Riccardo Cassin

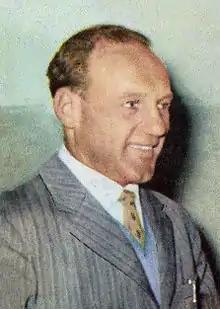
Riccardo Cassin

Riccardo Cassin (2 January 19096 August 2009) was an Italian mountaineer, developer of mountaineering equipment and author, and an important figure in the history of rock climbing, alpine climbing and big wall climbing.